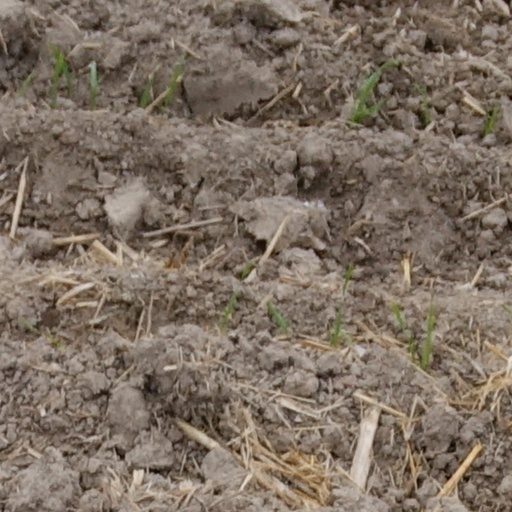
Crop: wheat